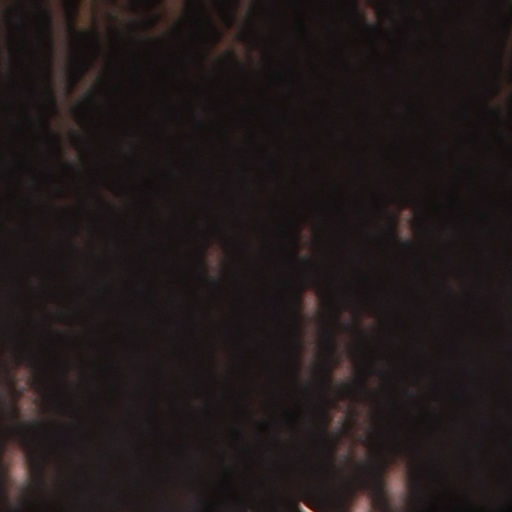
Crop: wheat